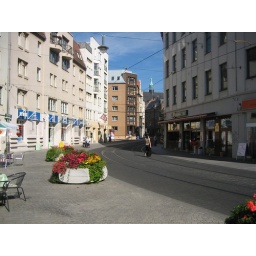
The brown building in the middle is where we are staying. Picture taken from the Old Market Square